Mamotte! Lollipop

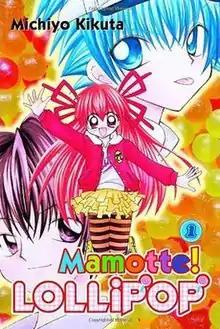
Cover of the first volume by Del Rey Manga

is a Japanese manga series written and illustrated by . It was serialized in Kodansha's manga magazine "Nakayoshi" between 2002 and 2005.